Landsat 5

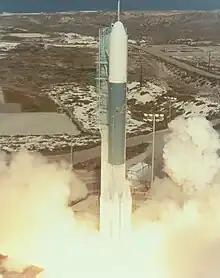
Delta rocket launching Landsat 5 out of Vandenberg Air Force Base

Landsat 5 significantly exceeded its designed life expectancy, lasting several decades beyond its original three-year mission. Contributing to Landsat 5's longevity was the presence of extra fuel for possible future retrieval by the Space Shuttle. If the need arose, Landsat 5 could use the extra fuel to move into a lower orbit. Instead, the extra fuel was used to maintain its existing orbit as long as practicable.